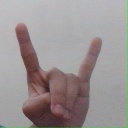
अक्षर: श